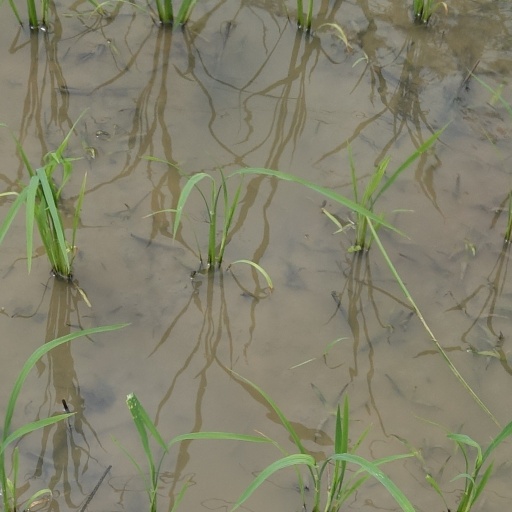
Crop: rice